Dudley Newcomb Carpenter

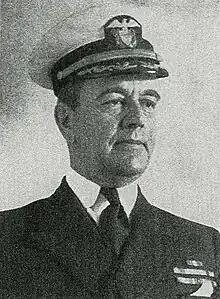
Captain Dudley Newcomb Carpenter, MD

Dudley Newcomb Carpenter (June 28, 1874 – March 26, 1955) was a United States Navy officer and physician who participated in the Spanish–American War of 1898, and served through World War I and World War II. He established the first hospitals at Baguio, Philippines, Bas Obispo, Mexico and at Bremerton, Washington. He was also a writer.